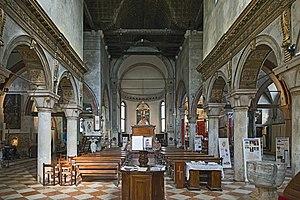
L'église San Giacomo dall'Orio est une église catholique de Venise, en Italie.